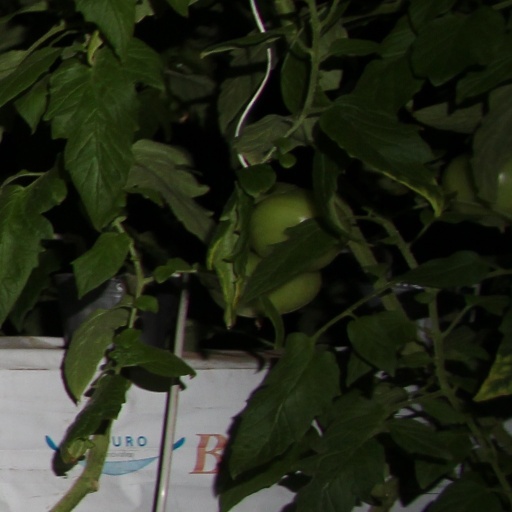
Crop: tomato